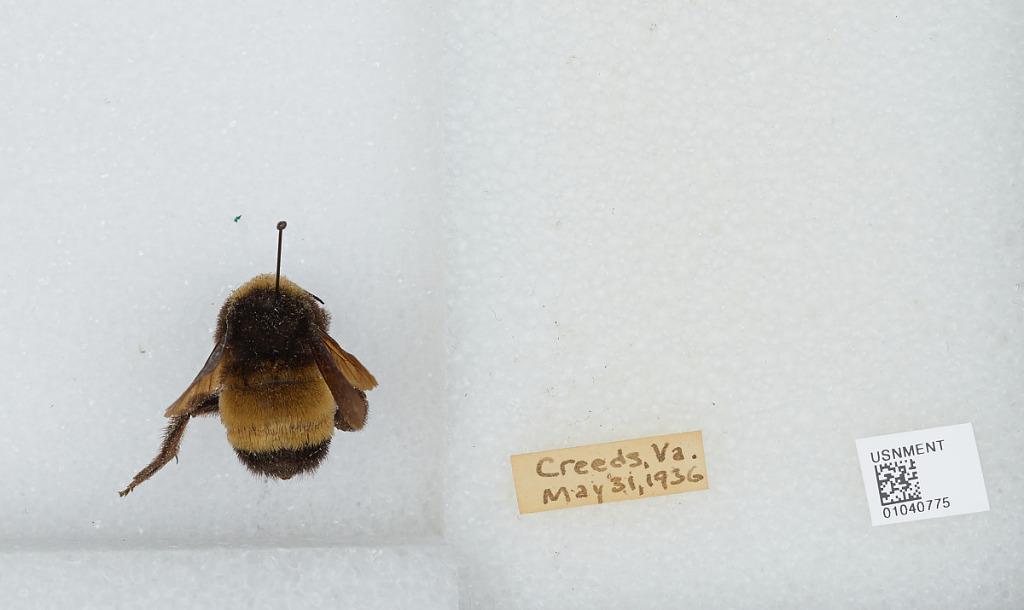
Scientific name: Bombus (Fervidobombus) pensylvanicus pensylvanicus (De Geer)
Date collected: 1936-5-31
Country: United States
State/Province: Virginia
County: Virginia Beach
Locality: Creeds
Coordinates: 36.6047, -76.0267